Último Guerrero

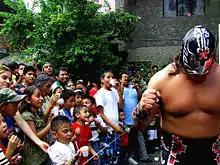
Último Guerrero during an outdoor event in 2010

Guerrero and Atlantis faced each other in a big grudge match on September 23, which saw Atlantis pick up the win. In July 2012, Guerrero officially fired Rey Escorpión from "Los Guerreros del Infierno", and named Euforia and Niebla Roja as his replacements. On the August 3 Super Viernes show, Guerrero and Rojo Jr. lost the CMLL World Tag Team Championship to Atlantis and Diamante Azul, ending their reign at 640 days, the longest reign in the title's history.